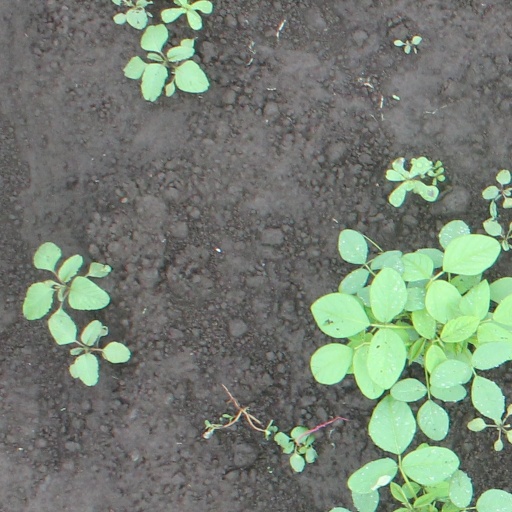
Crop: soybean